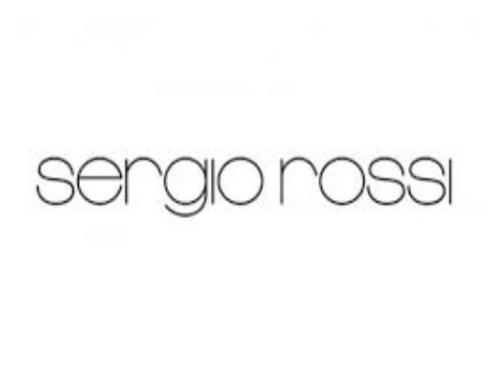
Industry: Clothes